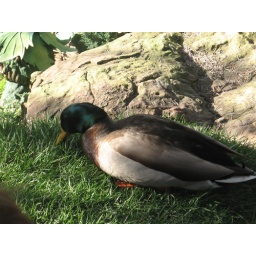
A duck in the grass while we were in line to meet the fairies of Pixie Hollow. February 20th 2009